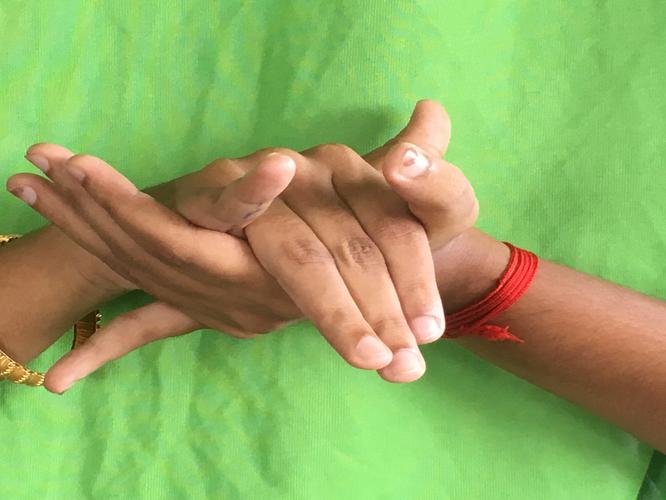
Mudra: Kurma
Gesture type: double_hand